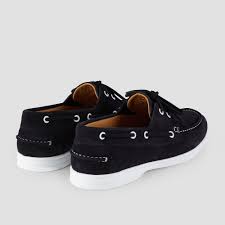
Label: Boat